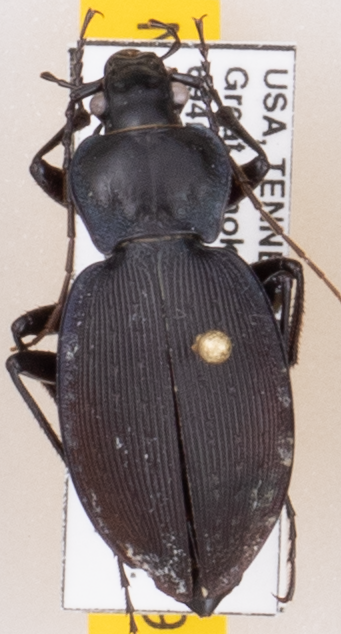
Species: Carabus goryi
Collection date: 2019-05-14
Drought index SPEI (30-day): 1.132
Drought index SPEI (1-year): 2.09
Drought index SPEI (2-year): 2.09